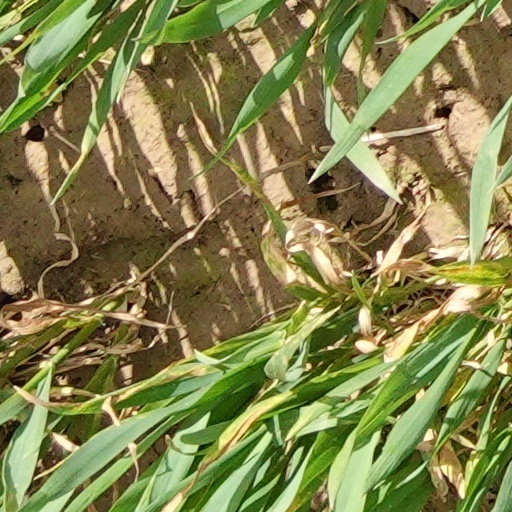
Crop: wheat